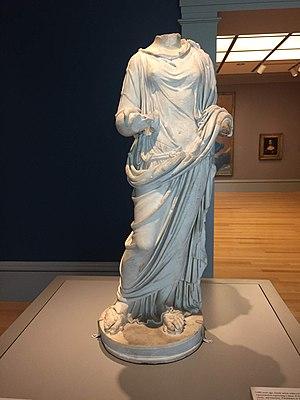
Le Feriale Duranum constitue un calendrier des observances religieuses pour une garnison militaire romaine de Doura-Europos sur l’Euphrate, en Syrie romaine, sous le règne de Sévère Alexandre.